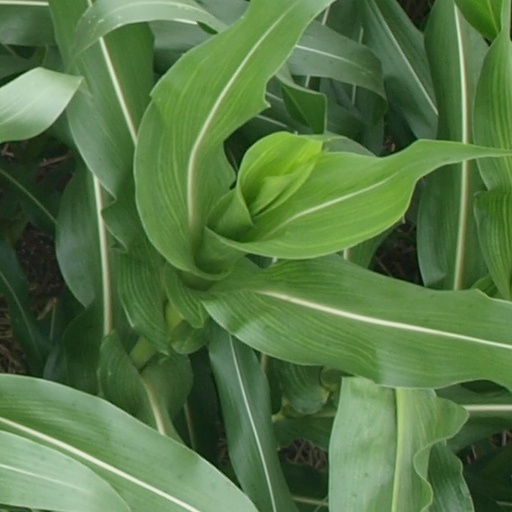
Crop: maize; corn